Bakary Sako

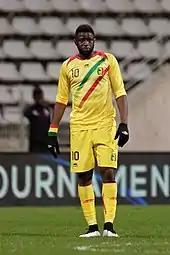
Sako playing for Mali in 2015

Sako was called up by the Malian national team for the first time for a friendly against Senegal on 5 March 2014. He scored his first international goal against Guinea in a friendly match played in Colombes, France, on 25 May 2014. His first goal in competitive internationals came when he scored the opener in a 2–0 win over Malawi in an Africa Cup of Nations qualification match played in Bamako on 7 September 2014.